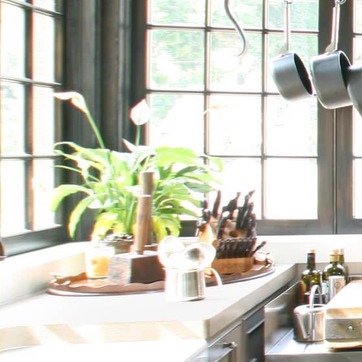
Material: foliage